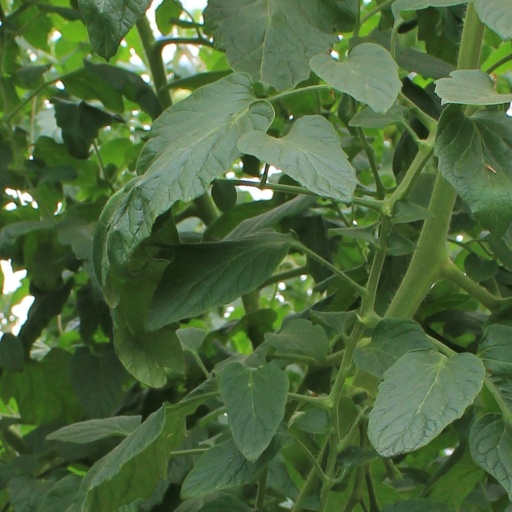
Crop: tomato